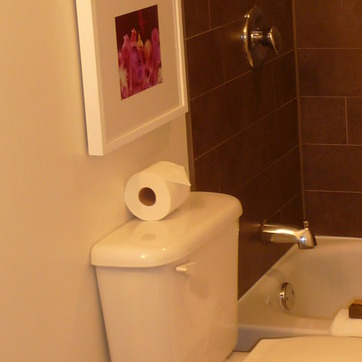
Material: paper